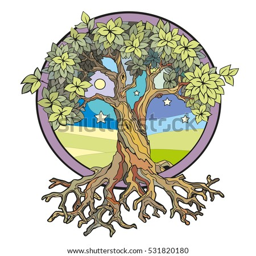
tree with roots and leafs in the background